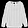
Label: Shirt